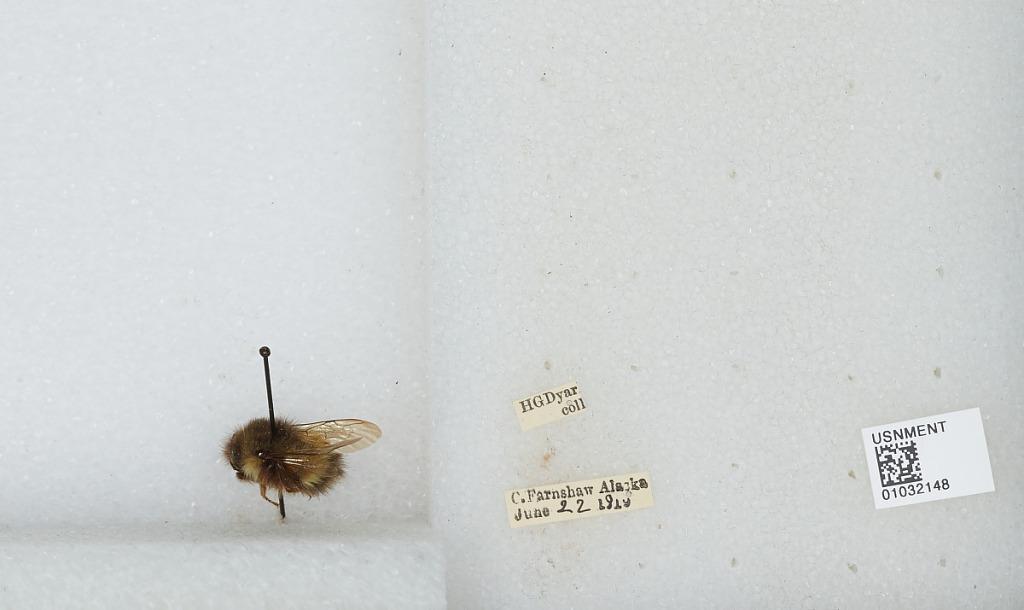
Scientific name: Bombus (Pyrobombus) sitkensis Nylander
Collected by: H. Dyar
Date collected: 1919-6-22
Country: United States
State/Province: Alaska
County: Hoonah-Angoon
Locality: Cape Fanshaw
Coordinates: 57.1875, -133.55